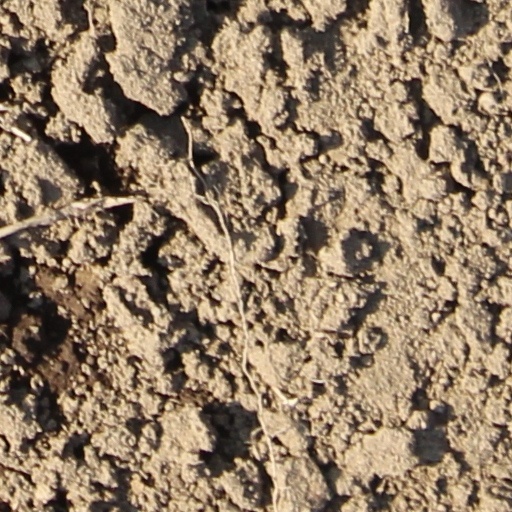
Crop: wheat